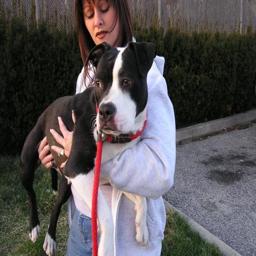
Animal: dogs